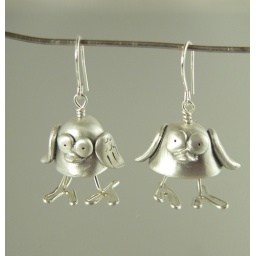
Baby bird silver earrings. Hand sculpted in silver. With cute dangly feet.